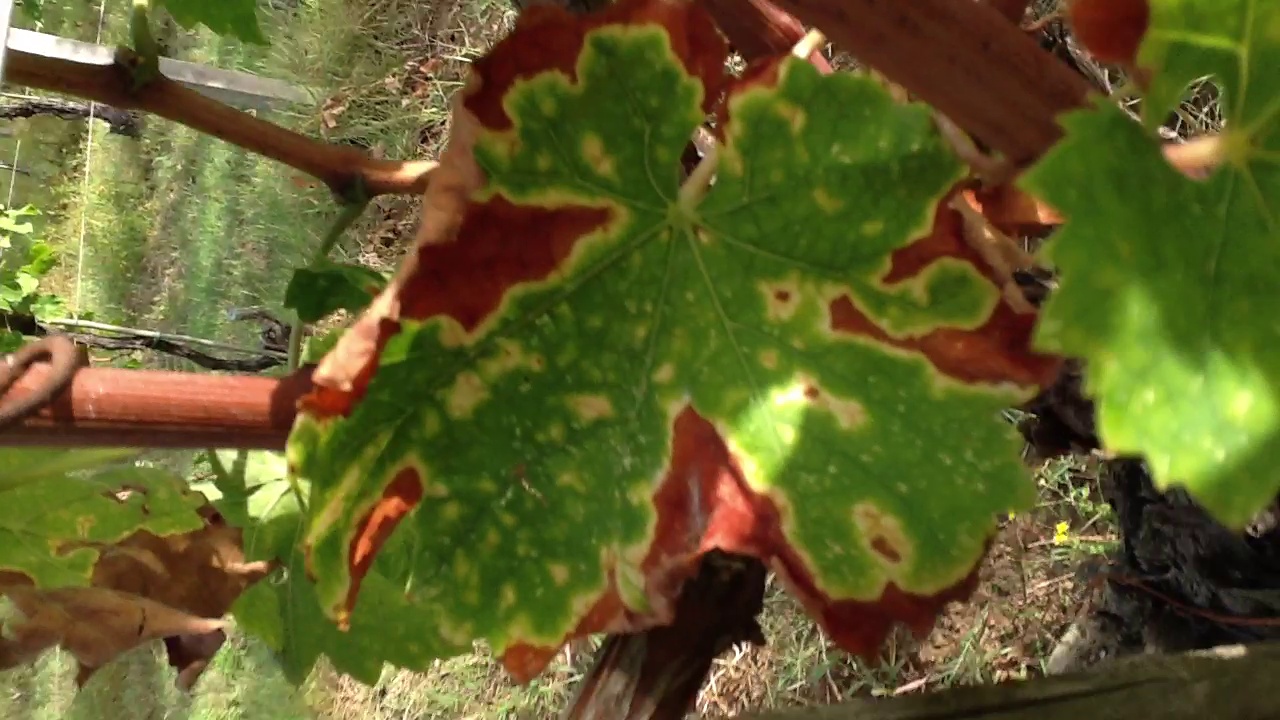
Label: esca